Levant Crisis

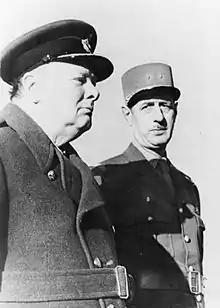
Winston Churchill and Charles De Gaulle in a meeting in 1944

On 29 May, French troops stormed the Syrian parliament and tried to arrest the President Shukri al-Quwatli and the speaker Saadallah al-Jabiri but both managed to escape. The French burned, bombarded the building and then cut off Damascus's electricity. They also sealed off Syria's borders with Jordan, Iraq and Lebanon. The French began shelling with artillery and mortars while colonial Senegalese troops were sent in, who committed acts of looting and wanton destruction. French troops fired indiscriminately into the crowd. Oliva-Roget ordered his men to teach the Syrians "a good lesson." North and West African colonial troops dumped the bodies in mass graves.